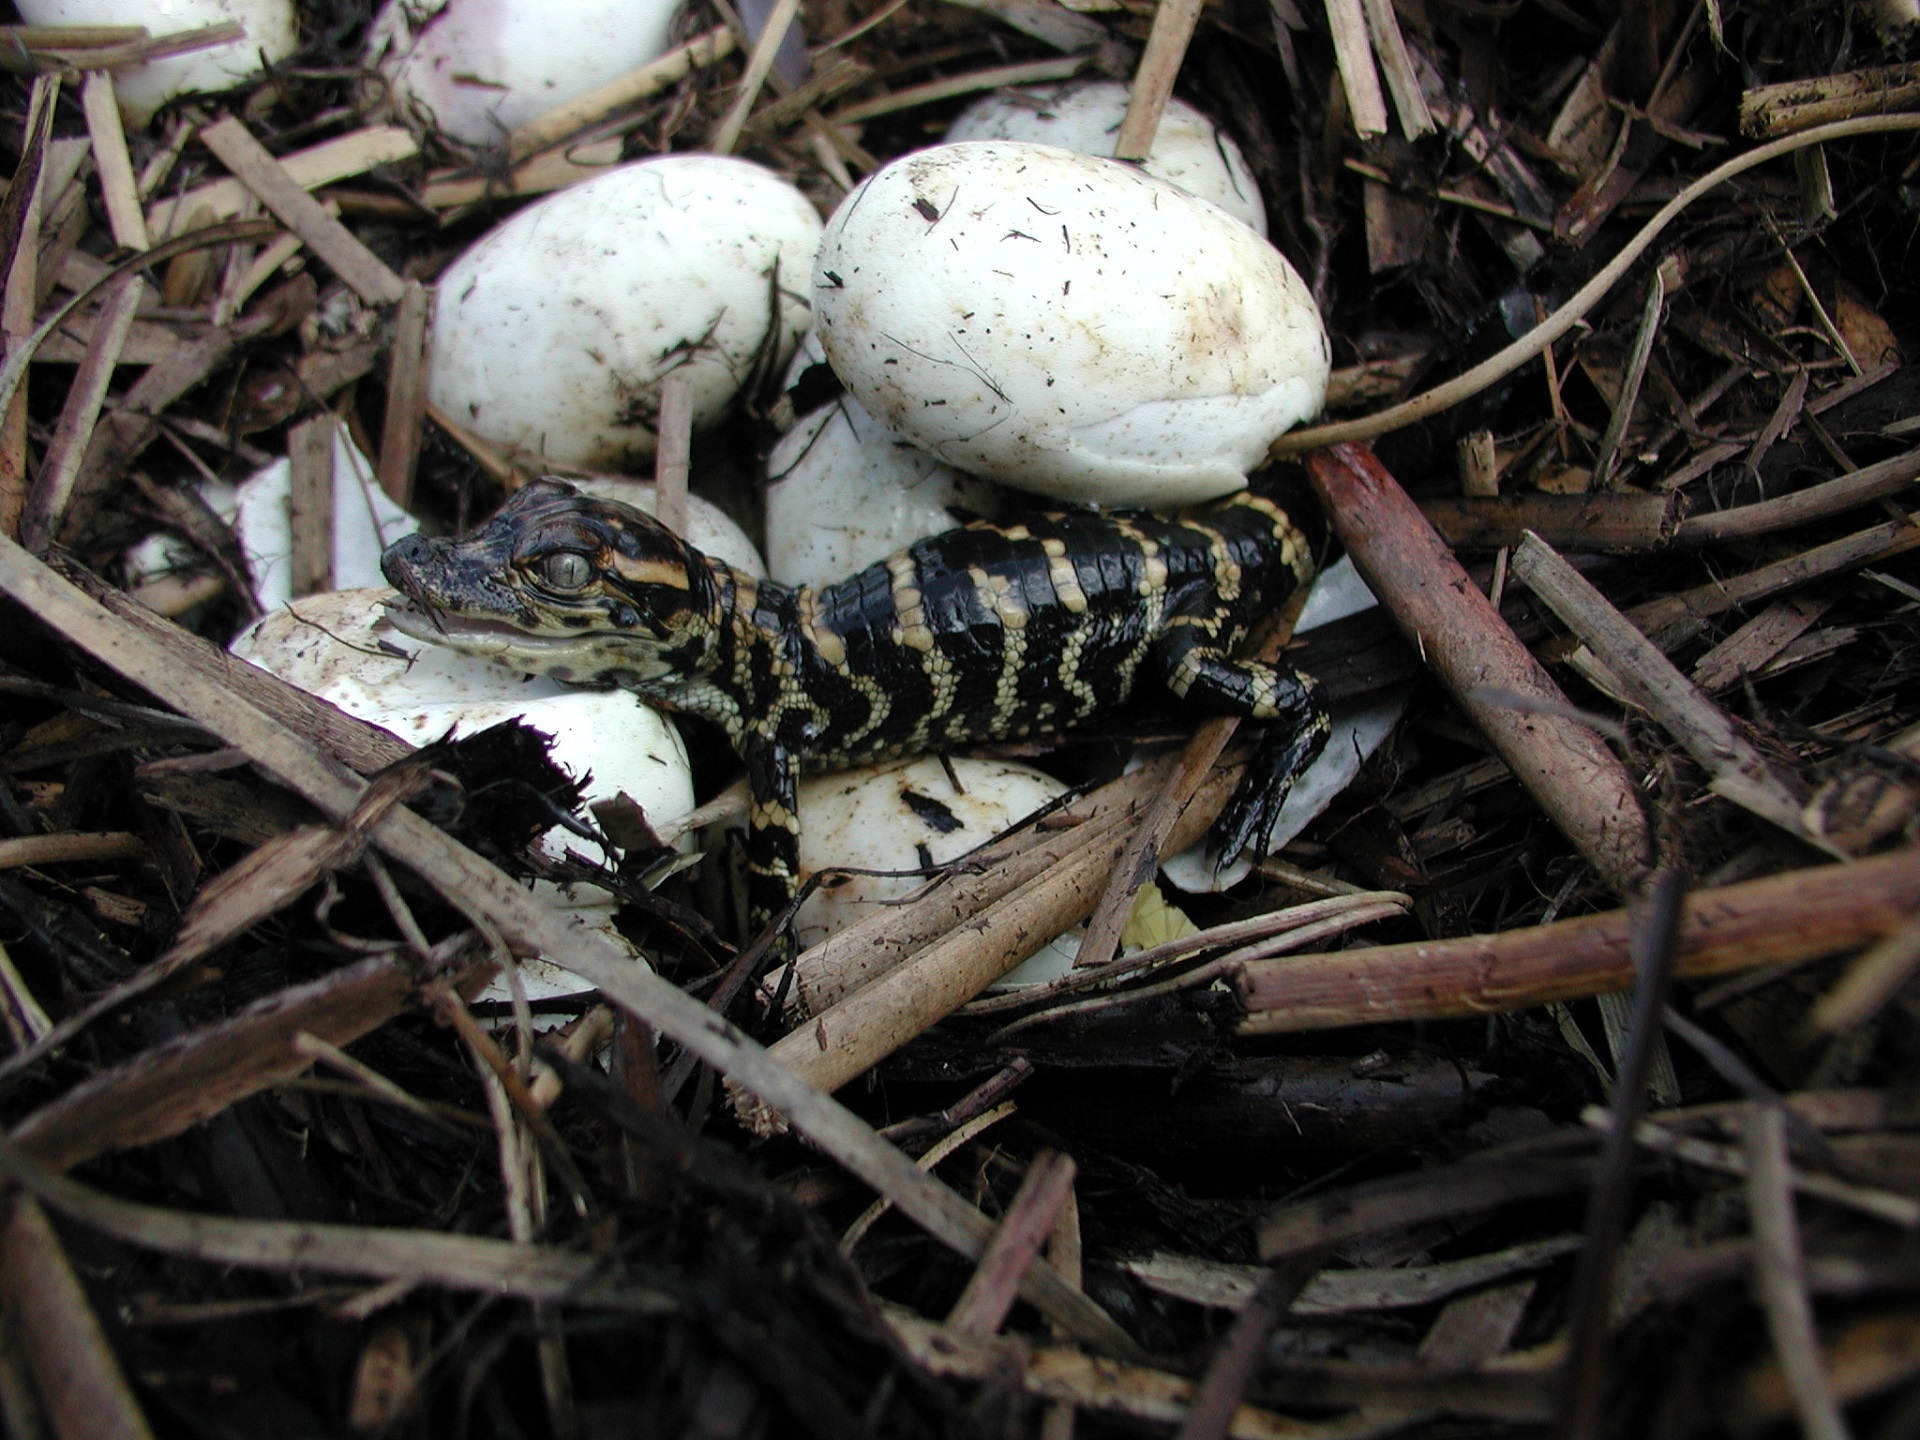
nature, wilderness, branch, wildlife, young, tropical, small, predator, reptile, amphibian, fauna, crocodile, eggs, nest, hatching, hatched, baby alligator